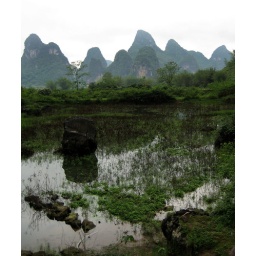
mountains near li river 2